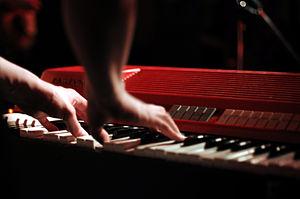
Farfisa est une entreprise italienne d'électronique principalement connue pour la facture d'instruments de musique. Cependant elle a cessé ses activités premières pour se consacrer aux équipements de sécurité.